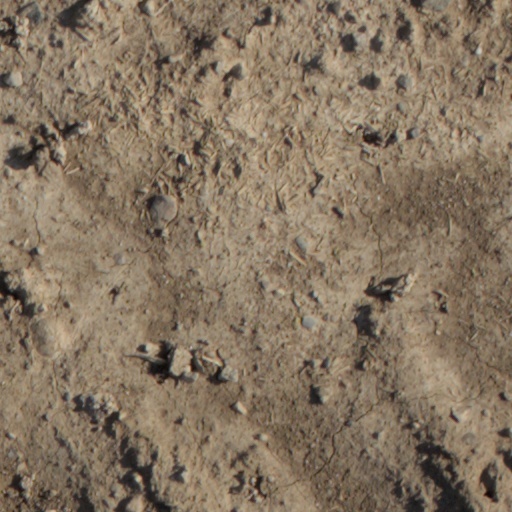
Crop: wheat